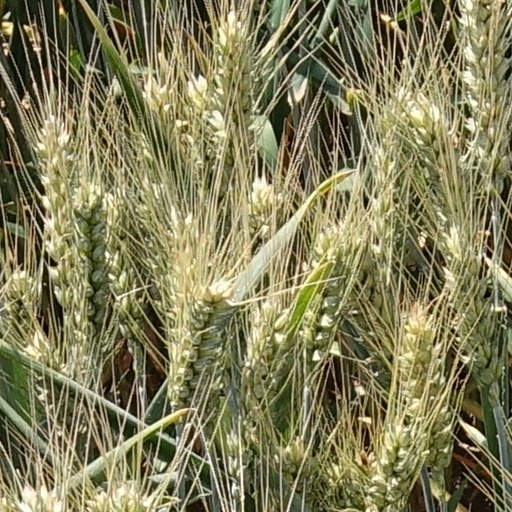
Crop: wheat